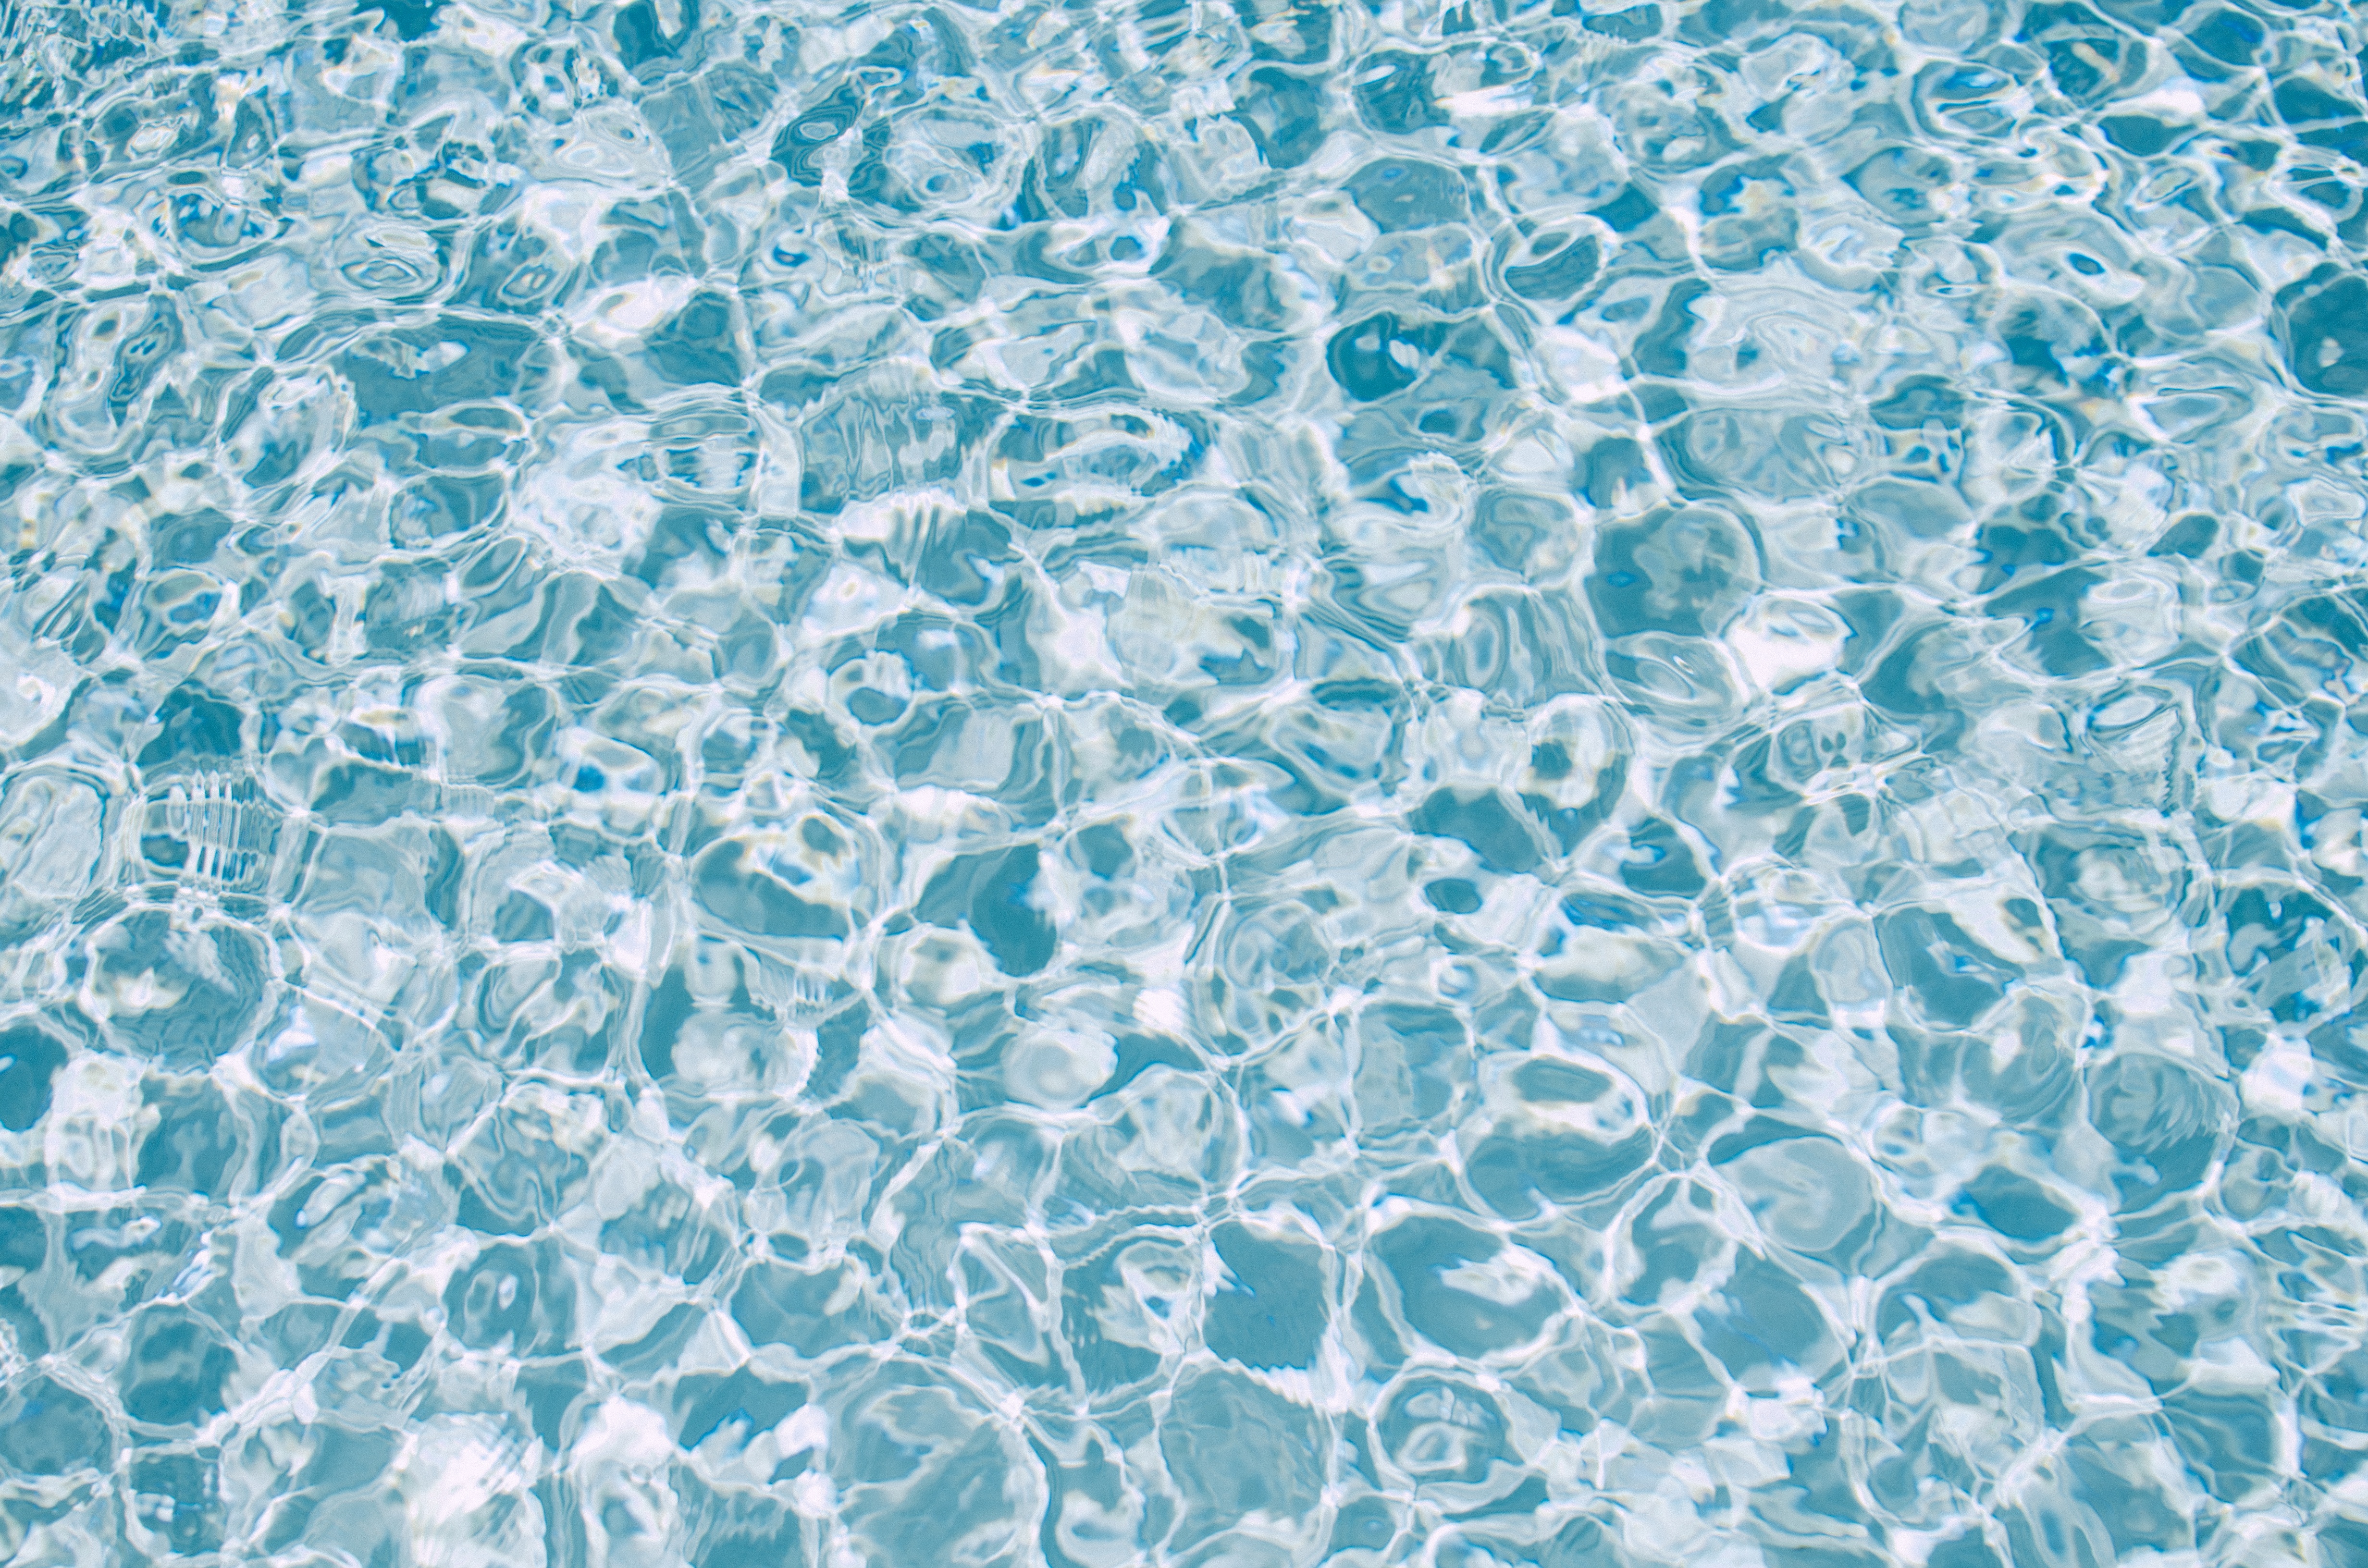
water, liquid, texture, petal, frost, ripple, pool, motion, clear, pattern, line, reflection, macro, blue, circle, swimming, surface, transparent, aqua, design, cool, refreshment, pure